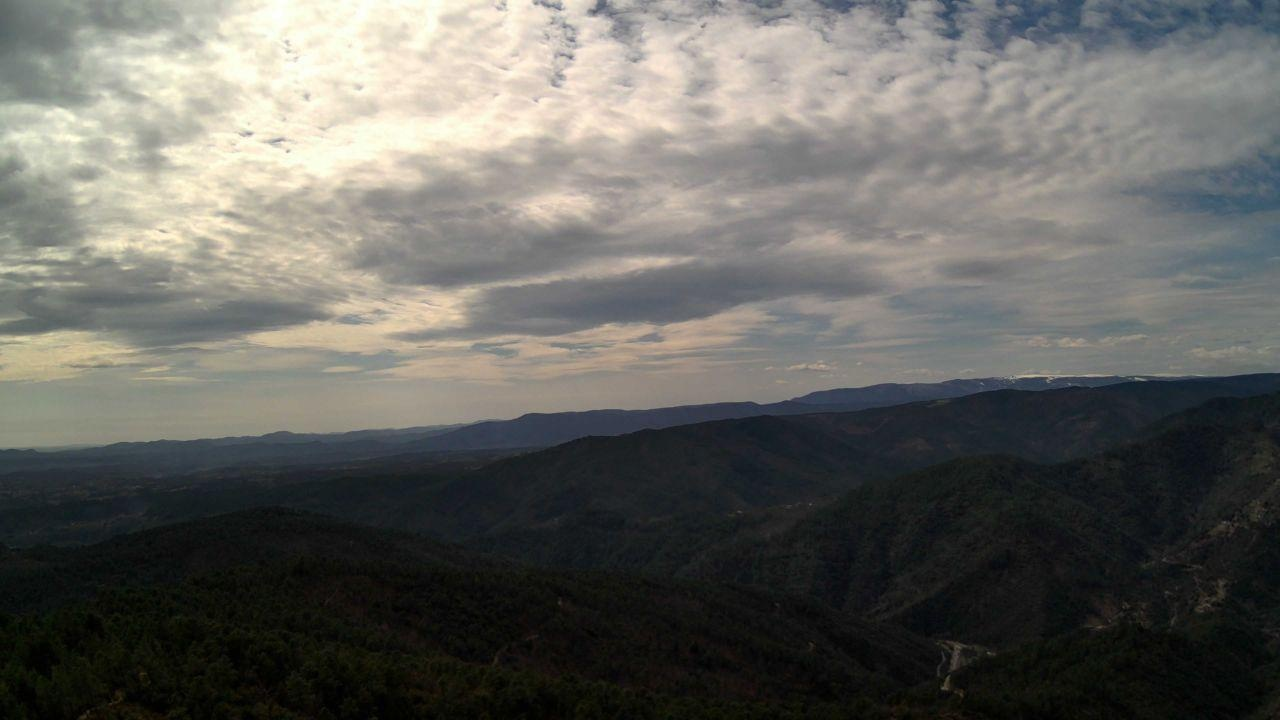
Fire: no
Smoke: yes